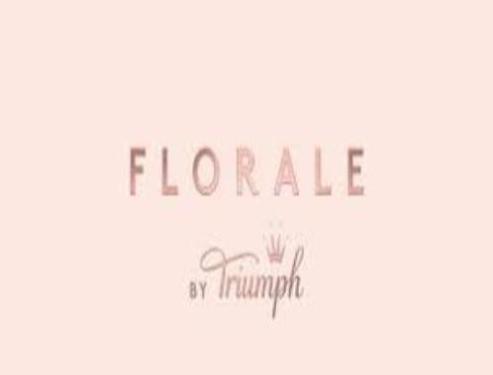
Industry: Clothes